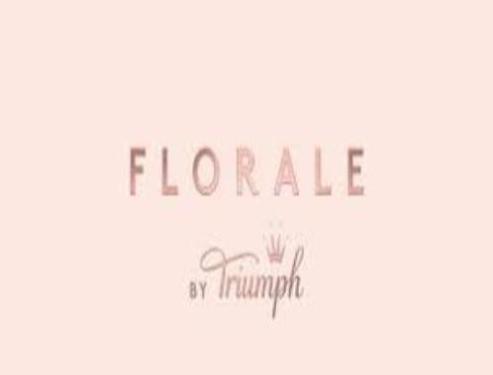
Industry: Clothes